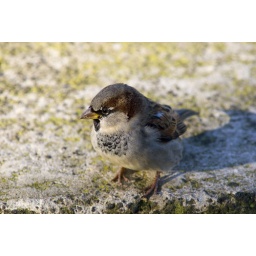
birds in takapuna beach